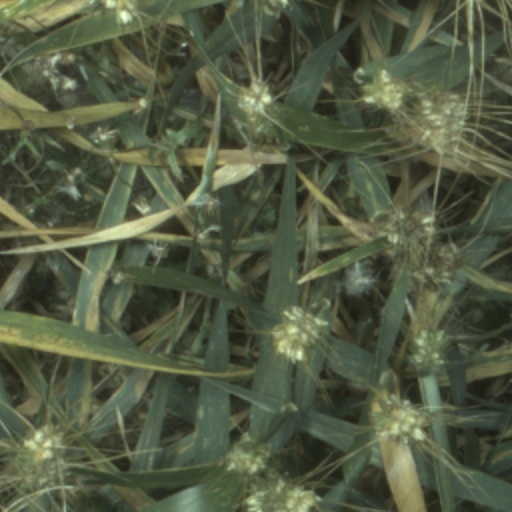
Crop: wheat